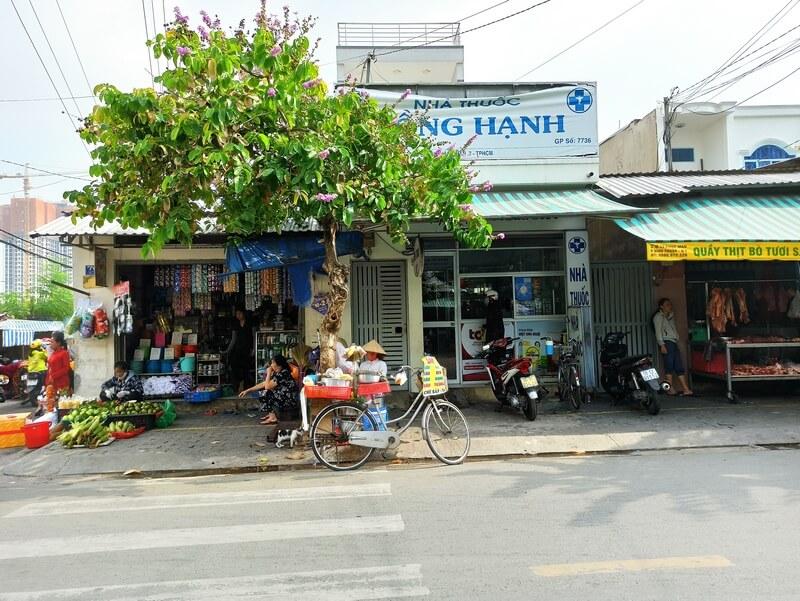
một chiếc xe đạp đang được dựng ở bên lề đường